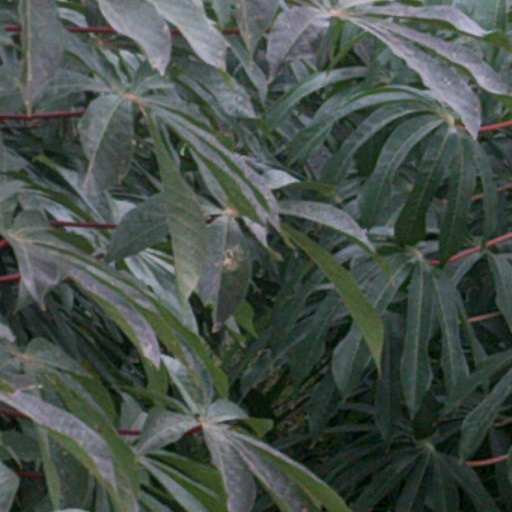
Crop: cassava